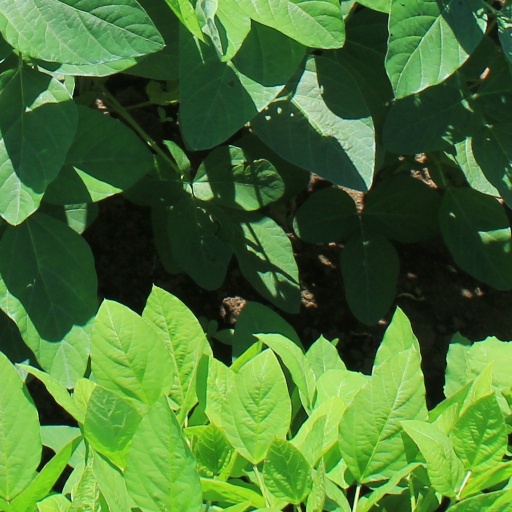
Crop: soybean